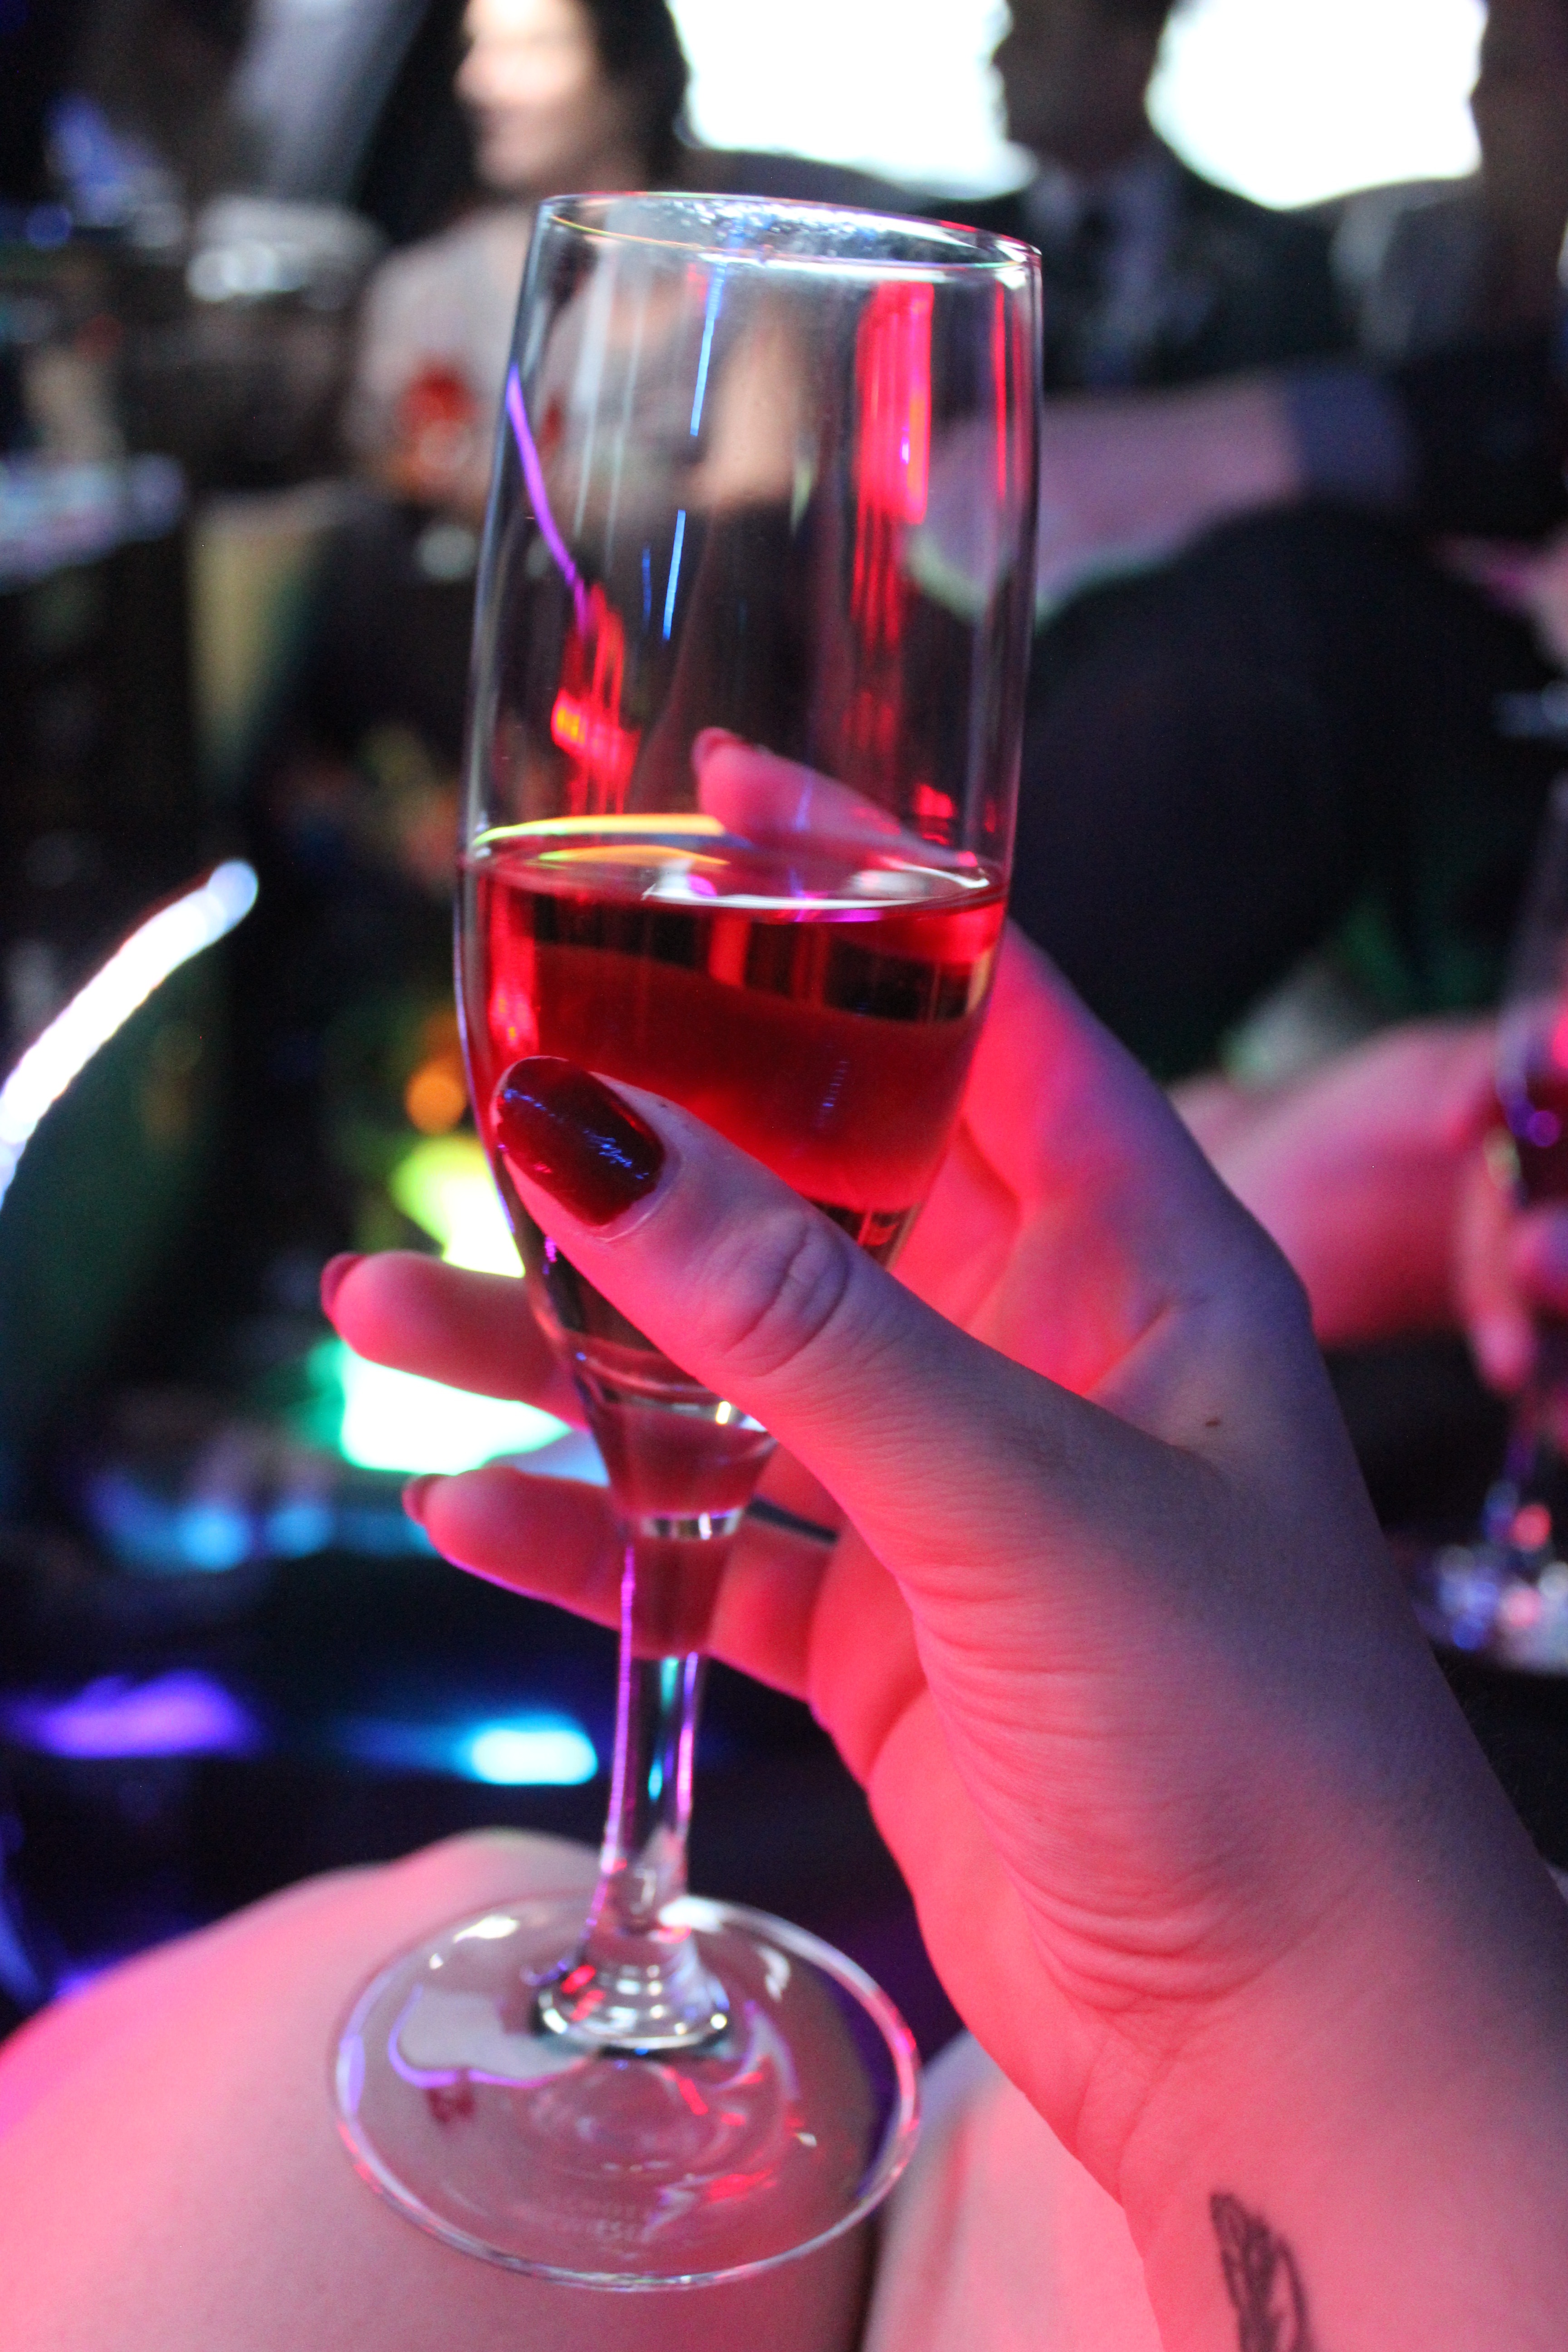
wine, glass, celebration, red, drink, pink, lighting, red wine, alcohol, wine glass, alcoholic, festival, glasses, champagne, prost, stemware, alcoholic beverage, sense, champagne glass, colorful lights, red fingernails